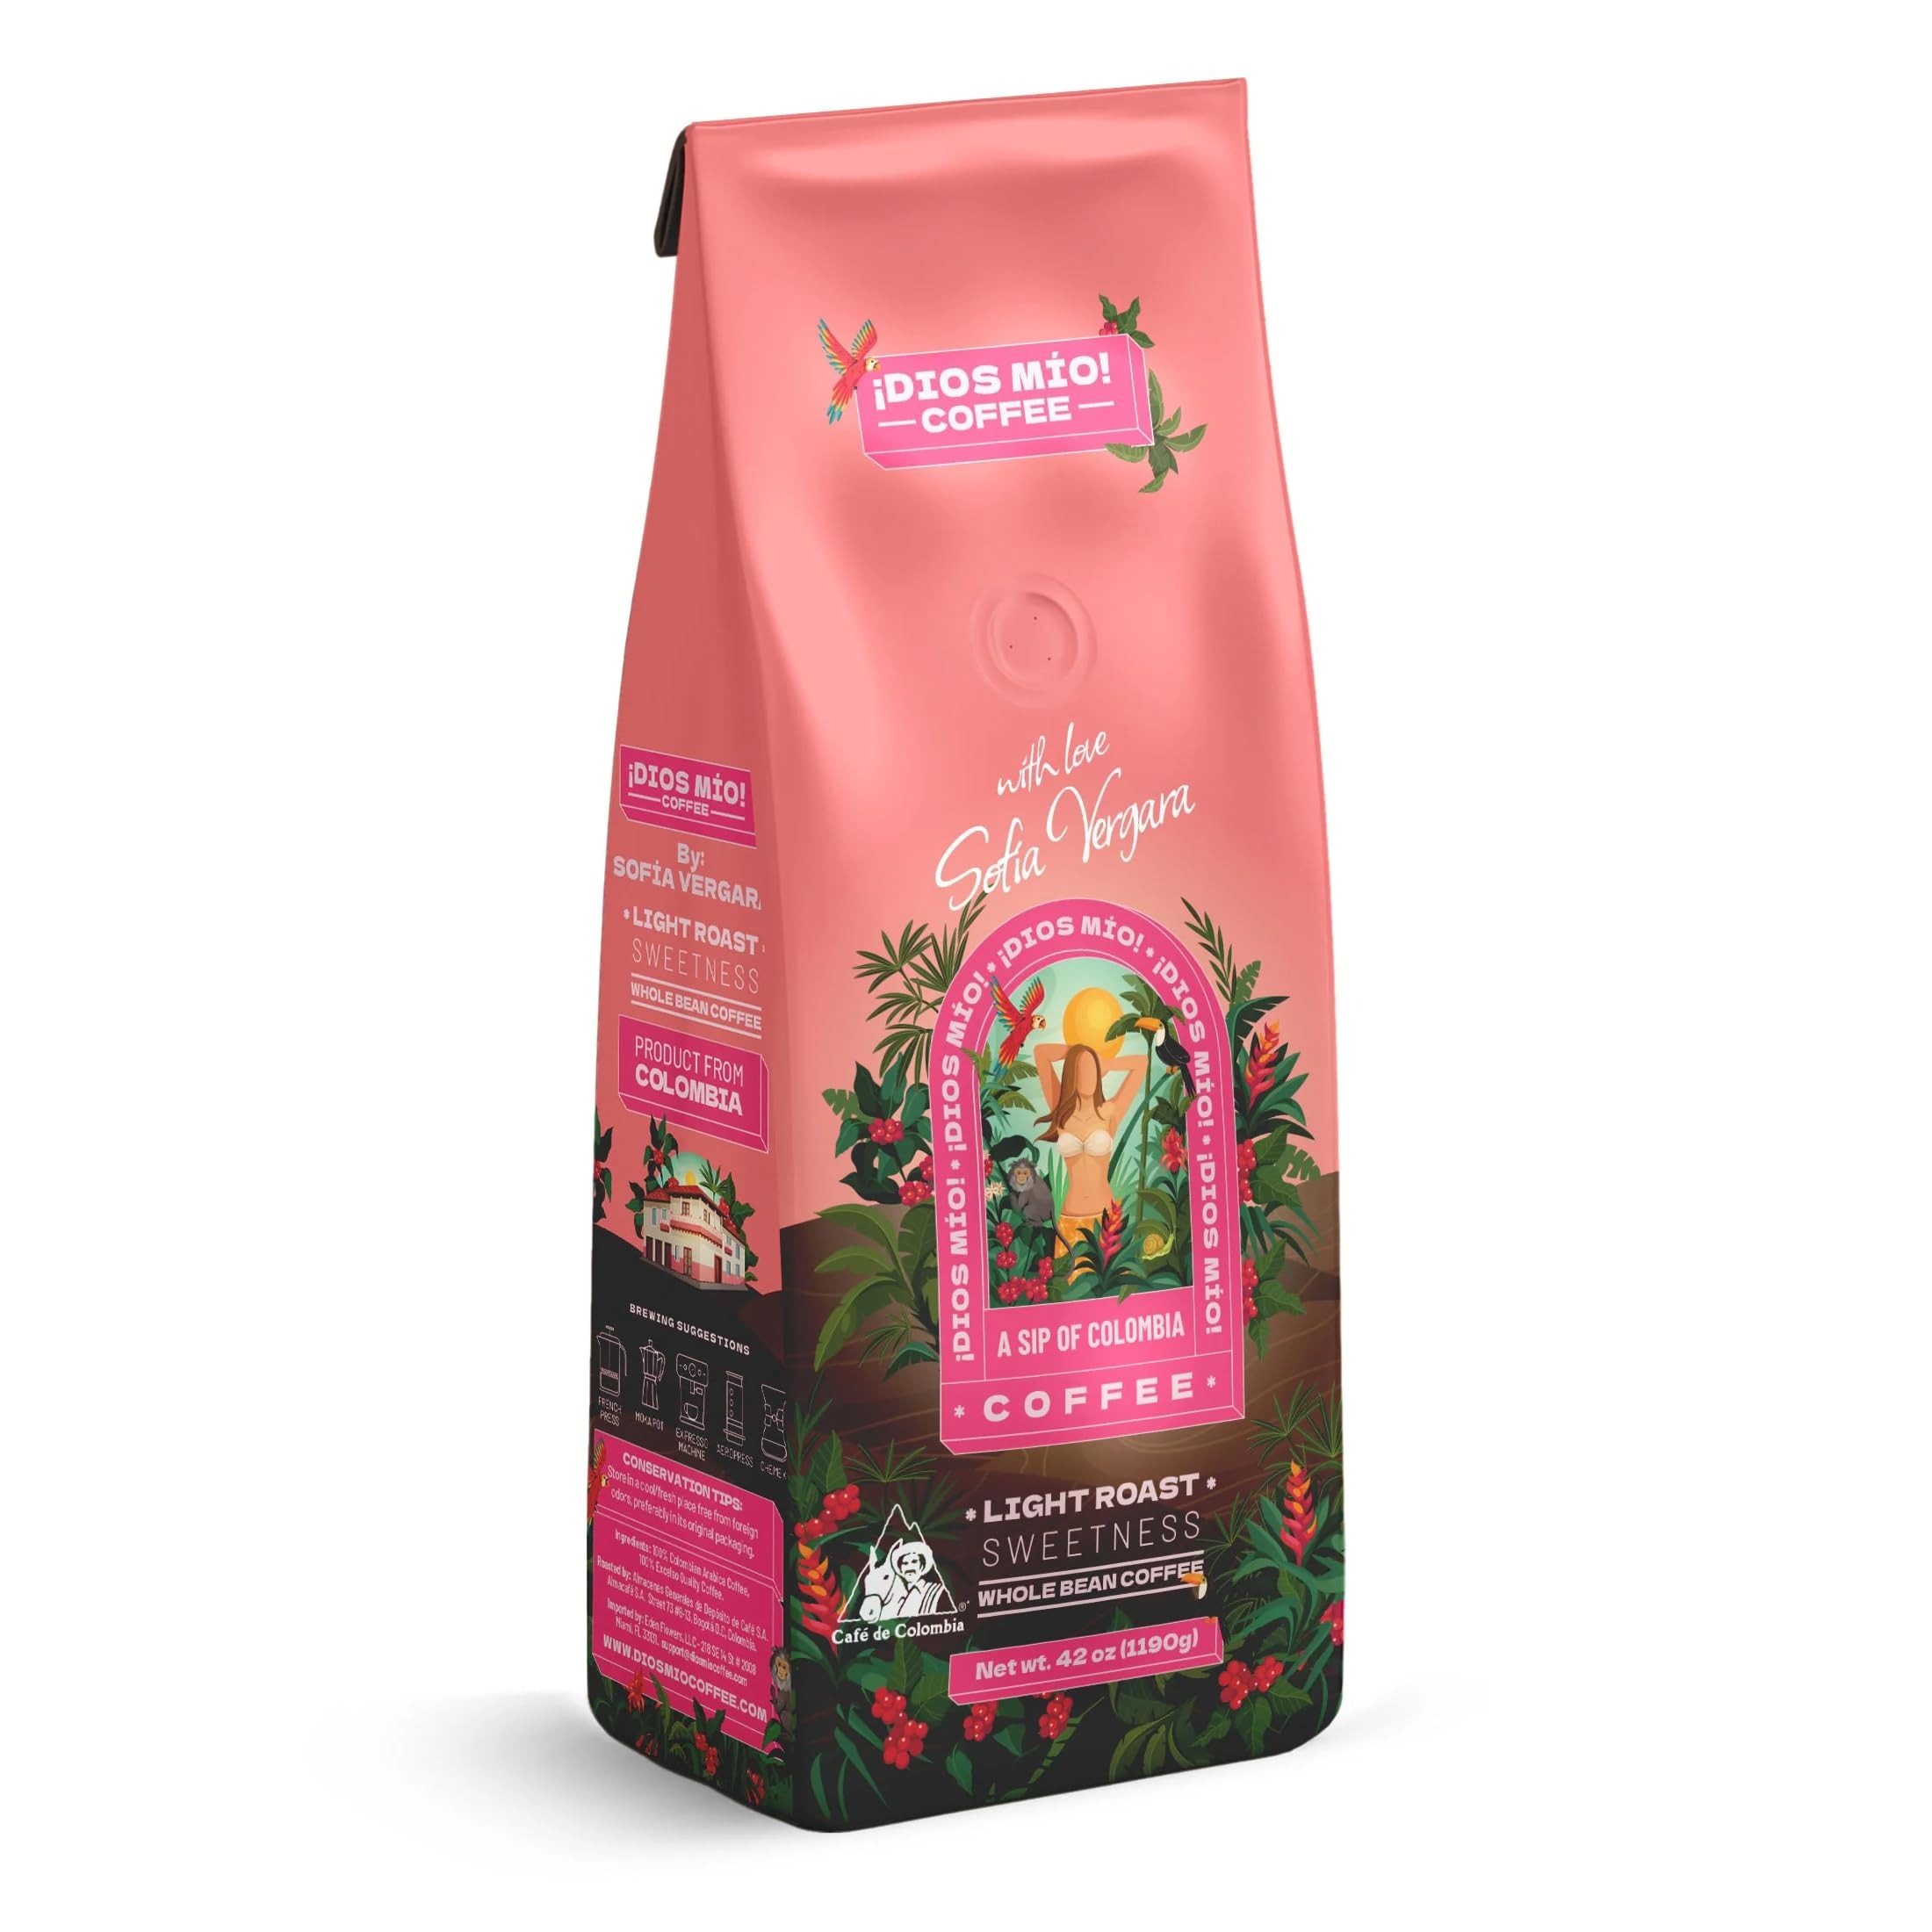
Item Name: Dios Mio Coffee by Sofia Vergara | Premium Colombian Coffee Beans | Sweet, Light Roast Bags - Rich, Smooth Flavor | Fair Trade, Empowers Women Growers
Bullet Point 1: Premium 100% Colombian Coffee: Savor the rich, smooth taste of authentic Colombian coffee, expertly cultivated by women coffee growers and roasted to perfection for a delightful cup every time.
Bullet Point 2: Delicious Roast In Your Favorite Flavor: Each exquisite flavor is inspired by the strength and character of Latina women. Sweetness Light Roast is pure Colombian coffee filled with the magic of nature and "sabrosura" (tastefulness) in a light coffee blend. Sweet, creamy notes offer a delicate and smooth flavor profile, with hints of natural sweetness and a naturally caffeinated boost.
Bullet Point 3: Convenient Brewing Options: Enjoy the flexibility and efficiency of tidy fresh-ground bag coffee, or pods for quick single-serve brewing—great for home, office, or on-the-go.
Bullet Point 4: Empower Women In Coffee Growing: Feel proud knowing that every purchase directly supports hardworking Colombian women coffee growers and promotes fair trade practices.
Bullet Point 5: A Tribute to the World from Sofia Vergara: Experience the passion and sabrosura (delightful flavor) of Colombian coffee in this heartfelt offering from proud Latina actress turned coffee enthusiast Sofia Vergara!
Product Description: Savor the Rich, Smooth Taste of Colombian Coffee & Support Women Coffee Growers with Every Sip Say goodbye to the same old beans, mi amigo (my friend)! Dios Mio Coffee by Sofia Vergara is far from your typical espresso. This delicious blend is a labor of love, crafted by the powerful hands of Colombian women, celebrating Latin women and their heritage. Each roast is a fiesta packed into your favorite coffee mug, delivering the perfect balance of flavor and caffeine to fuel your day. With creamy, sweet notes and a smooth, delicate profile, this coffee brings a naturally sweet, gentle boost of energy. Even better, every sip supports these incredible mujeres (women) and their familias (families). Brew with purpose, savor the goodness, and let your taste buds dance with joy! Choose from 3 Inspired Roasts: Light Roast "Dulzura" (Sweetness): Smooth & sweet with bright notes Medium Roast "Sabrosura" (Delightful): Perfectly balanced, caramelly flavor Dark Roast "Fuerza" (Strength): Bold & intense, for a strong start to your day Convenient Brewing Options: Fresh Ground: Bags are ready to brew in your drip machine or French press. Pods: Quick, delicious single-serve option anywhere. Remember: With every bag of Sofia Vergara Coffee you purchase, you're directly helping Colombian women in coffee growing and promoting fair trade practices. It's a small way to make a big impact. Experience the passion and sabrosura of authentic Colombian coffee. Stock up at home—and Sofia Vergara Coffee makes a beautiful gift for friends and loved ones.
Value: 42.0
Unit: Ounce

Price: 33.6